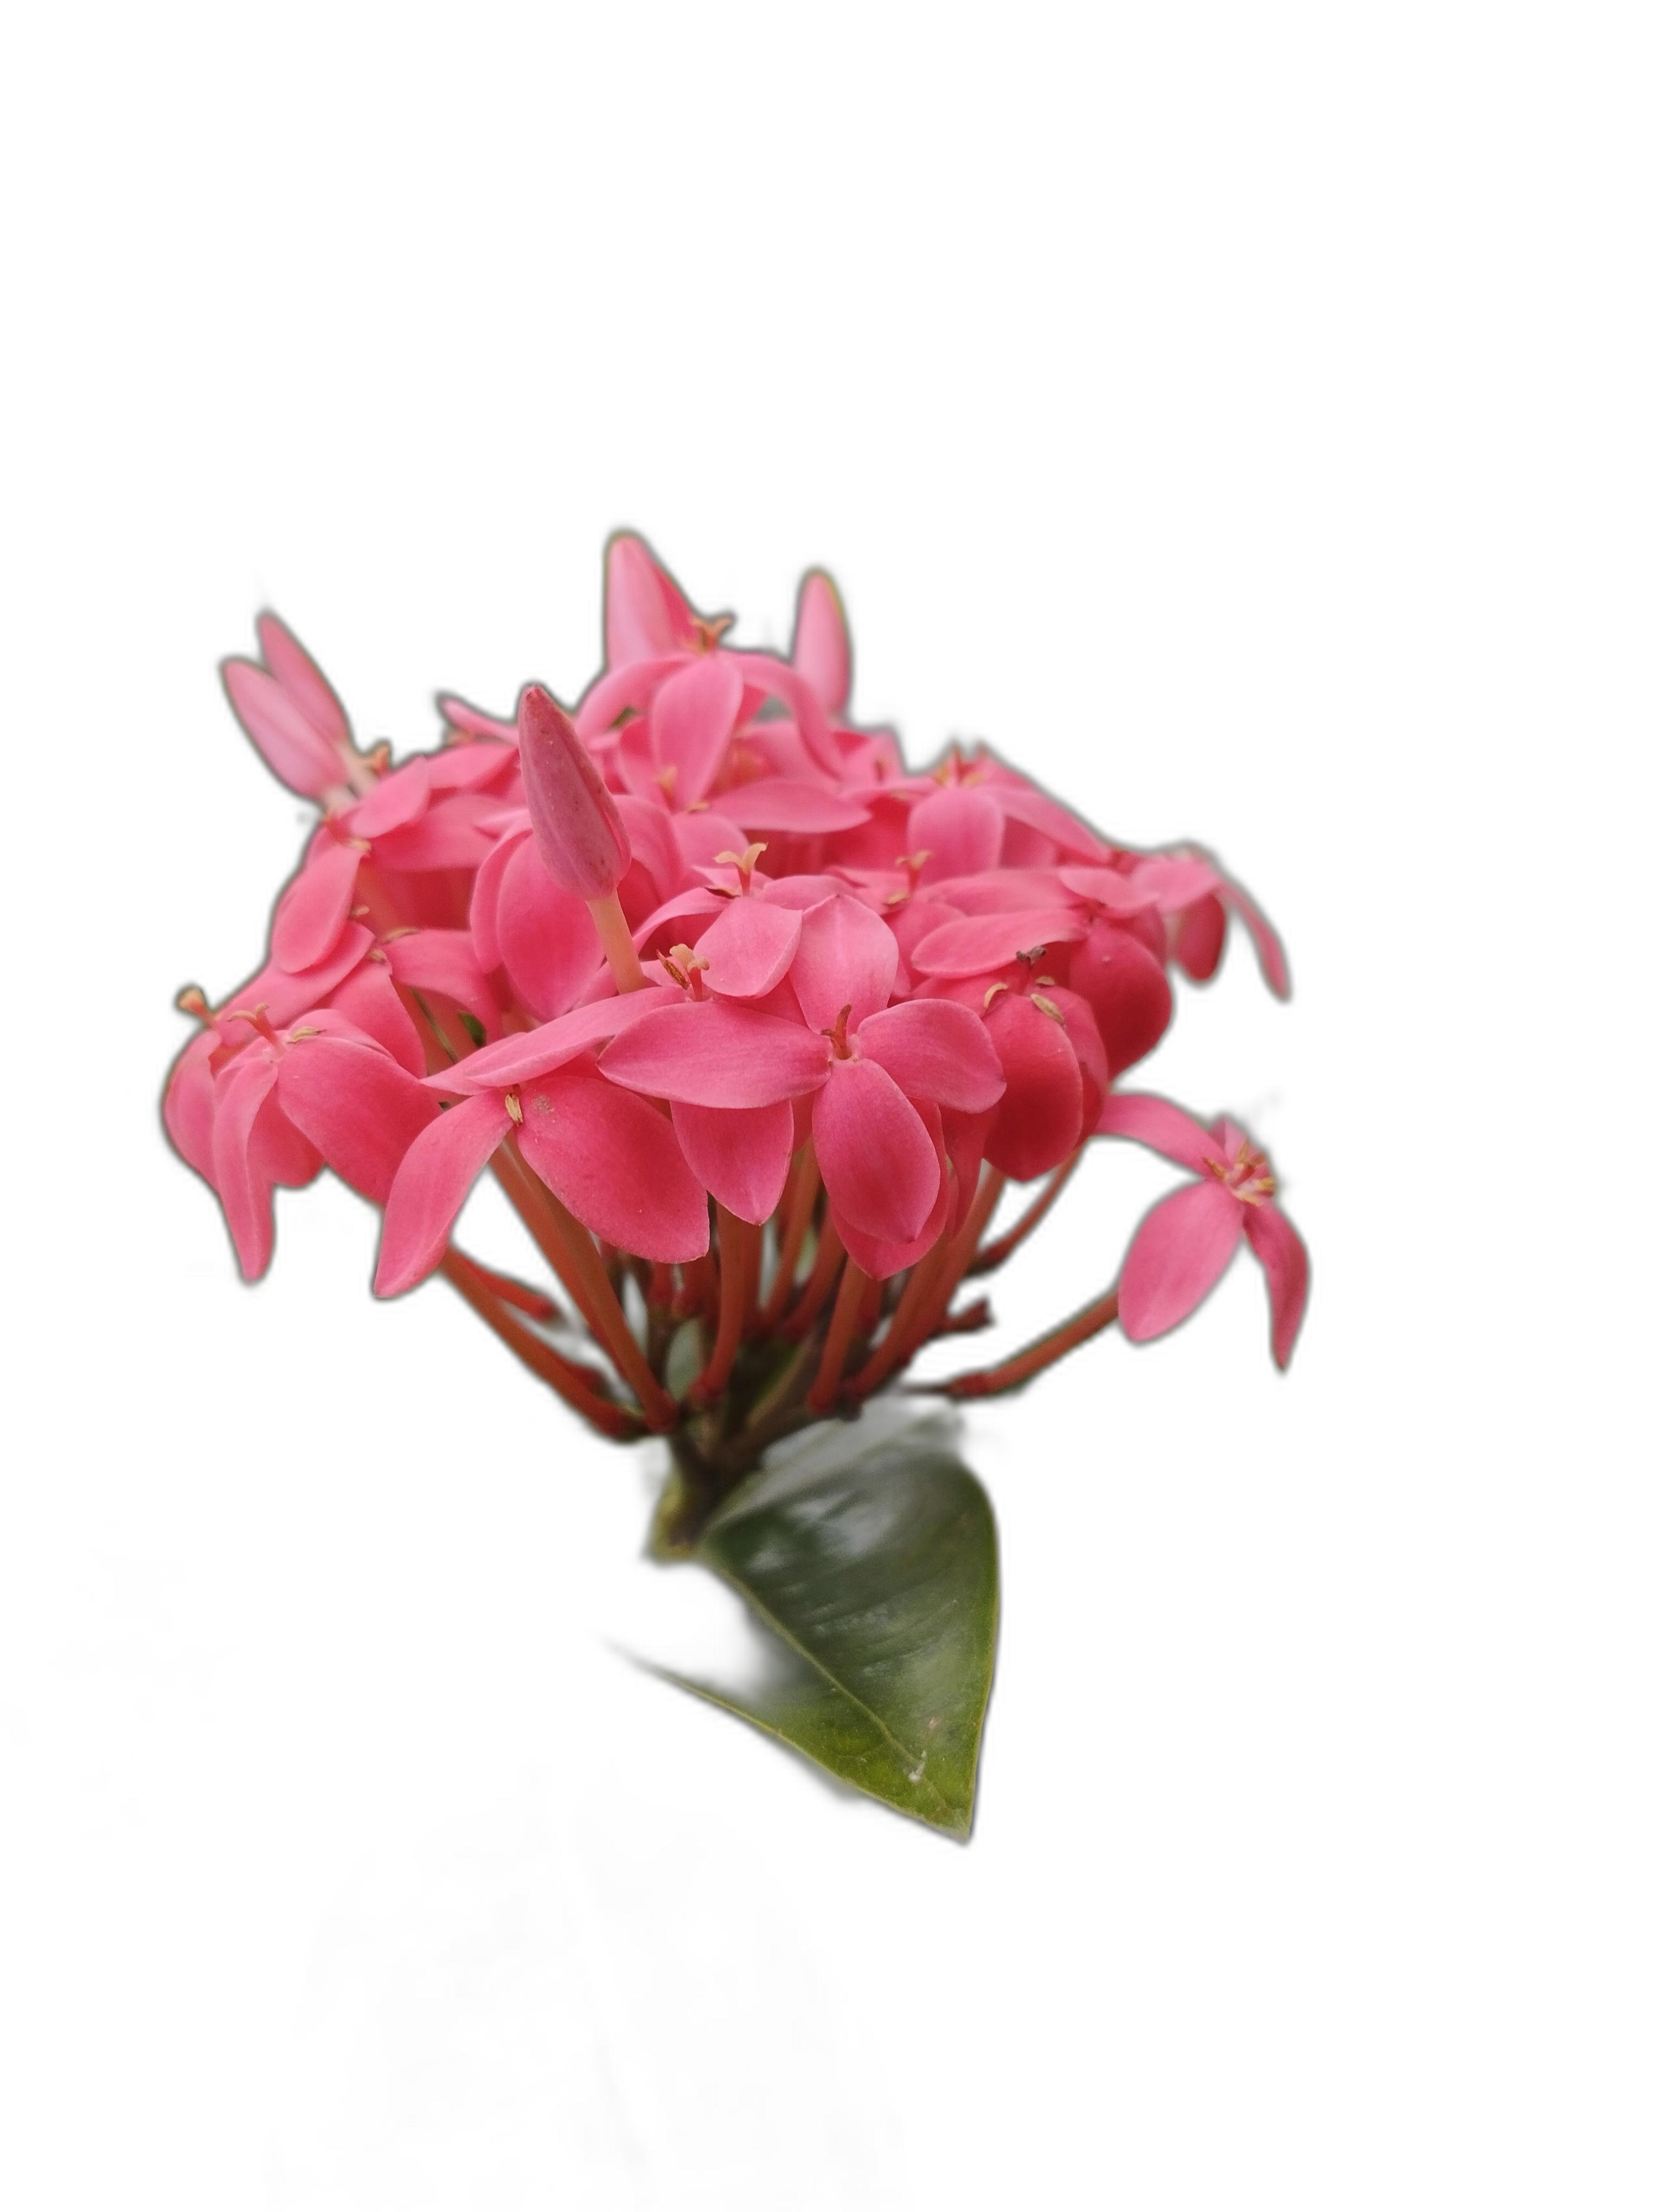
Label: Jungle geranium